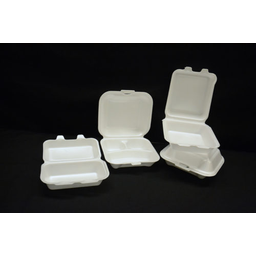
Label: paper